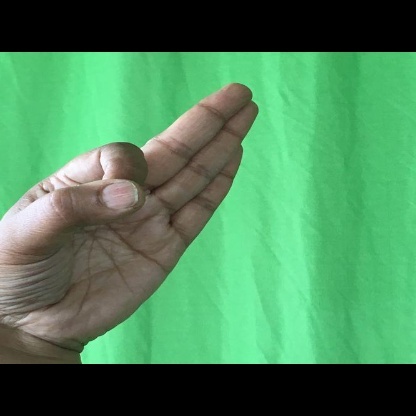
Mudra: Aralam